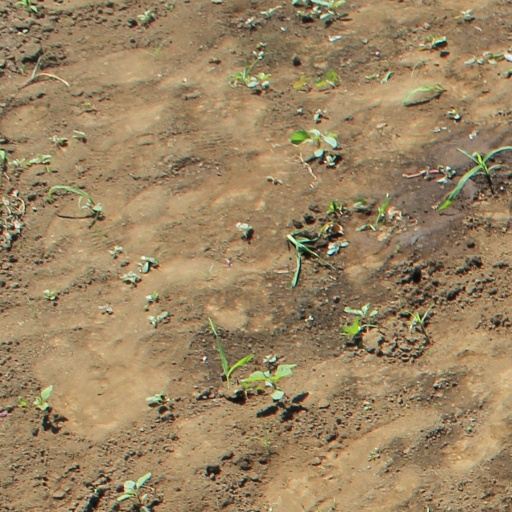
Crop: soybean